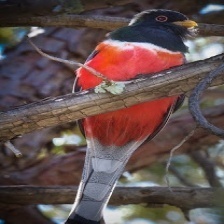
Species: ELEGANT TROGON
Scientific name: TROGON ELEGANS